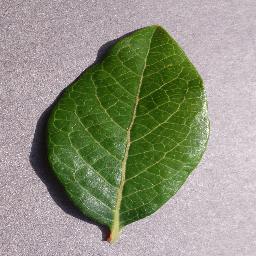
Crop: blueberry
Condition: healthy